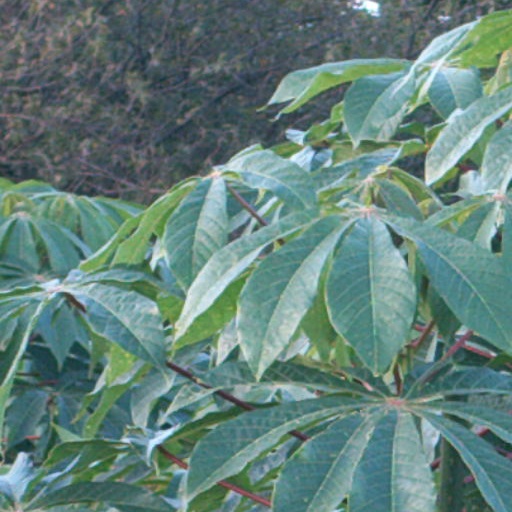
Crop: cassava